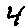
Label: 4